Super Robot Wars: Original Generations

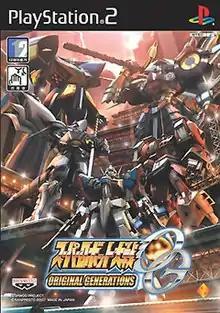
Korean box art

is a 2007 tactical role-playing game for the PlayStation 2. OG is a remake of the two Original Generation games for the Game Boy Advance and is intended to celebrate the "Super Robot Wars" series' 15th anniversary. It was released on June 28, 2007.